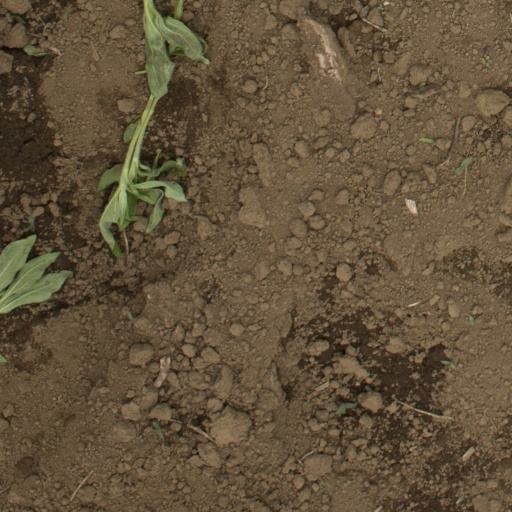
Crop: Jerusalem artichoke